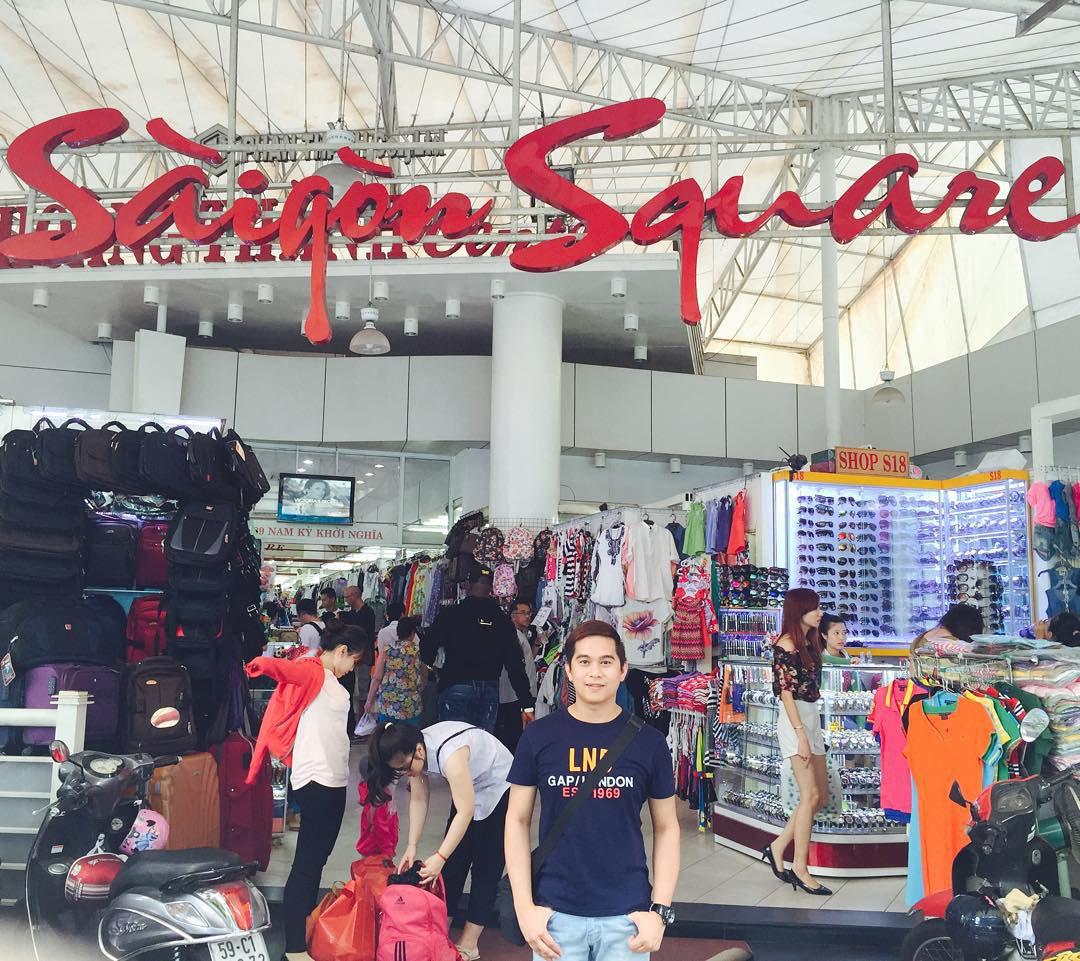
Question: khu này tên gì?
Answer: khu này tên sàigòn square